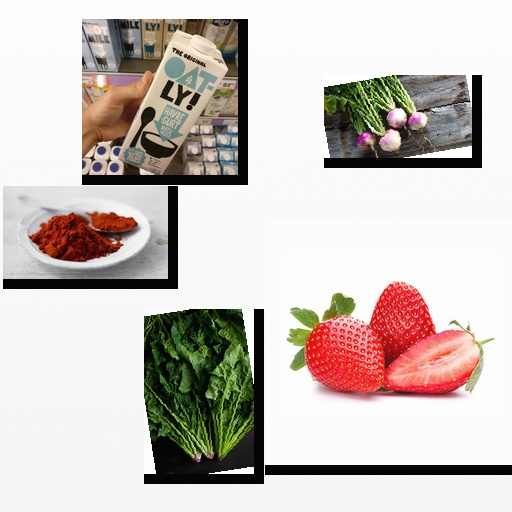
Food items: spinach, bell_pepper, turnip, oat_yogurt, strawberry